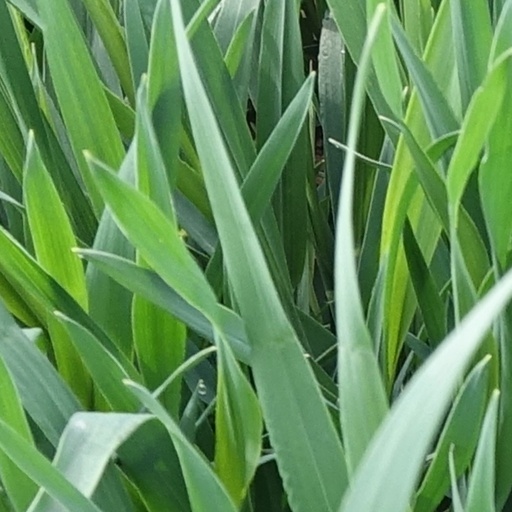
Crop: wheat